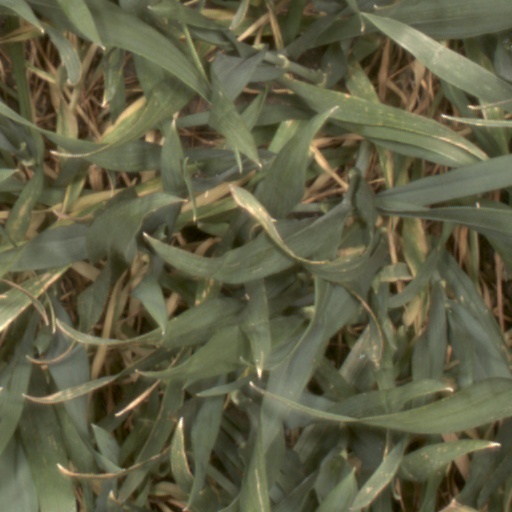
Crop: wheat